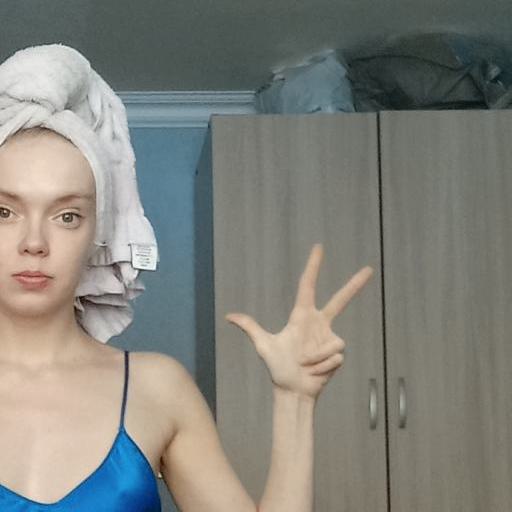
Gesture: three2